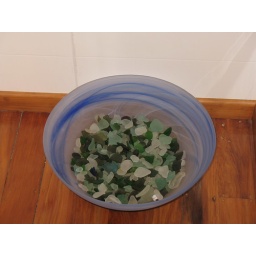
Sea glass in bathroom